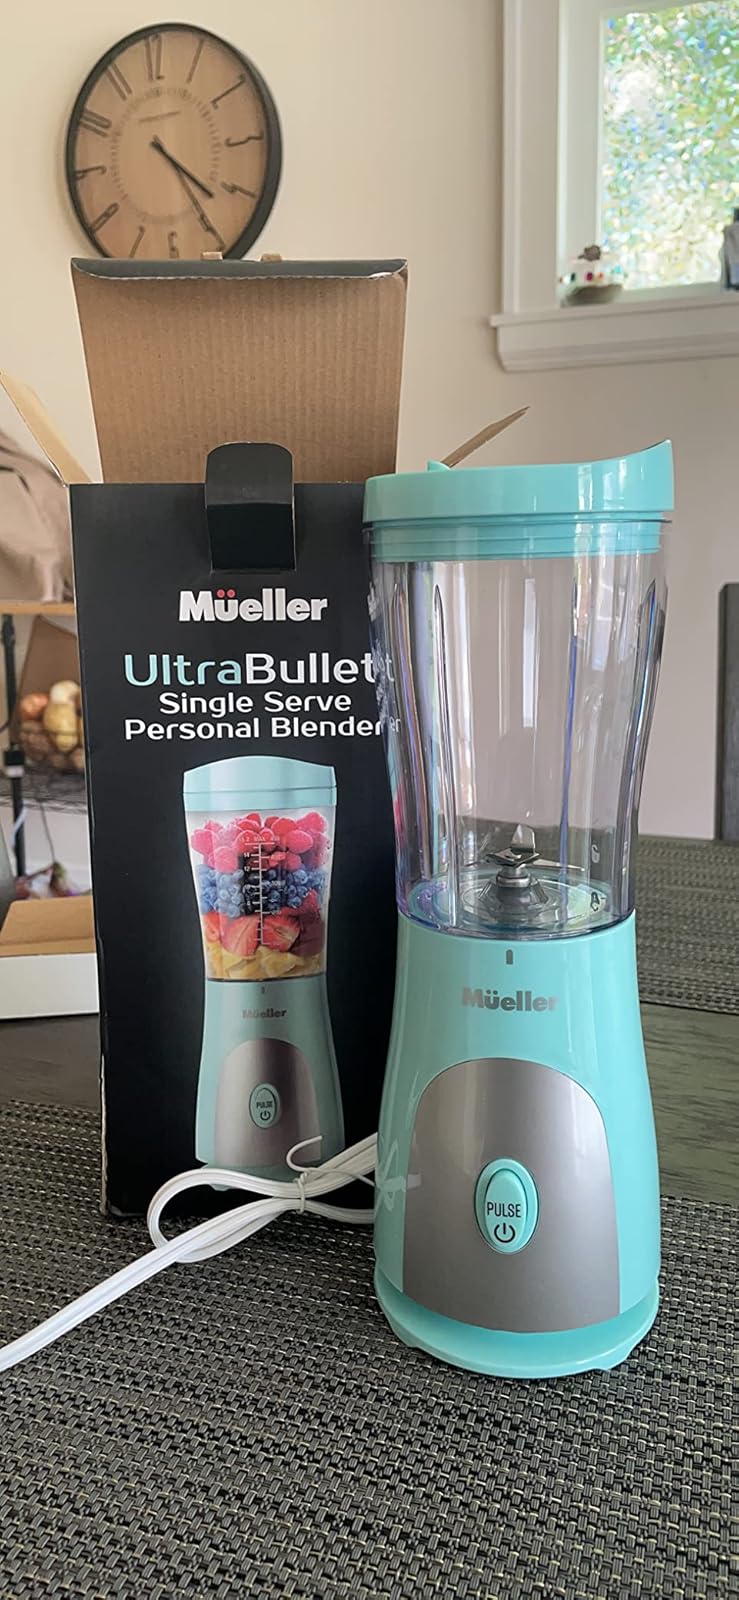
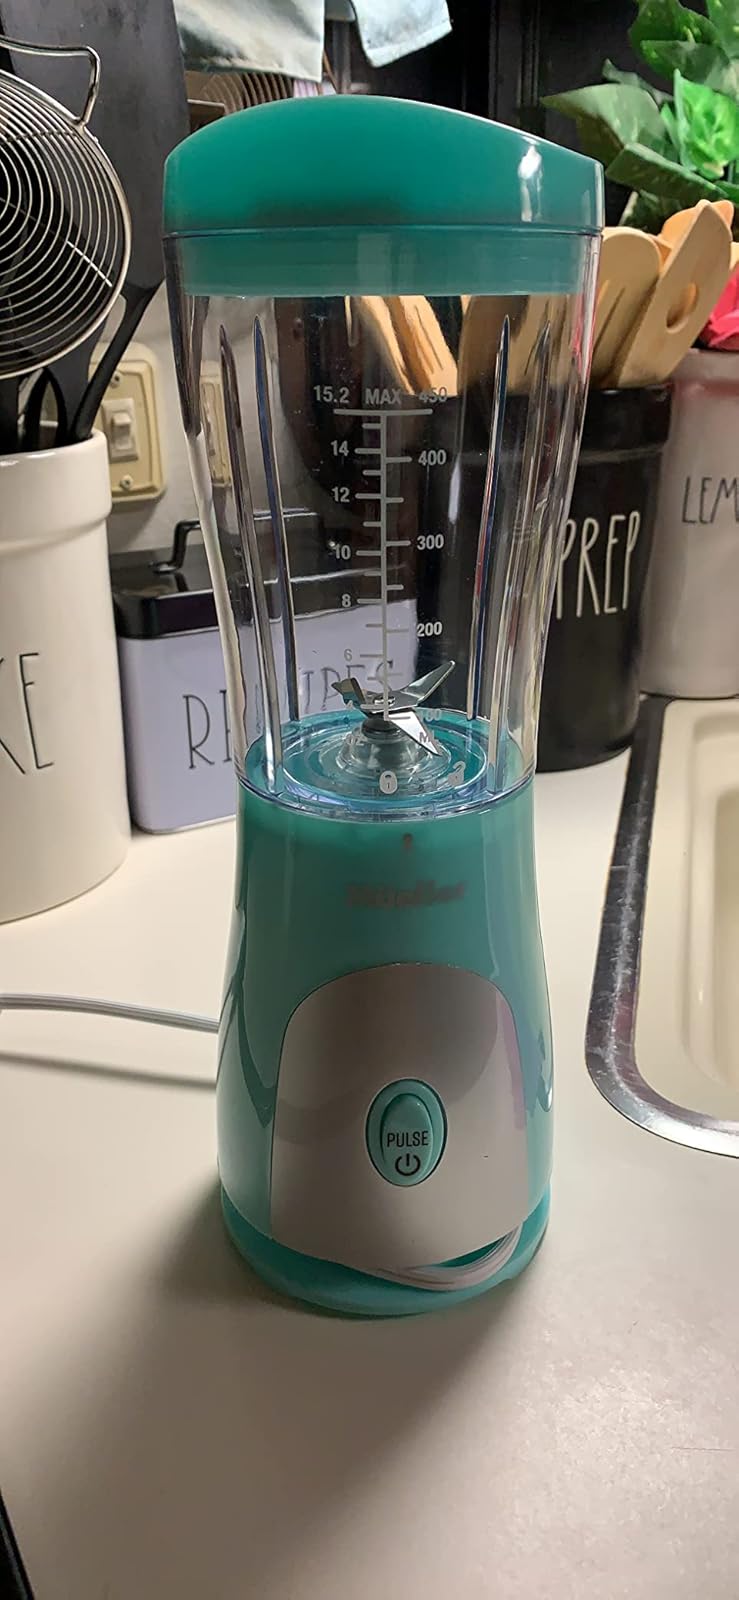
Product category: items_blender
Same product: yes